Thomas Draper (criminal)

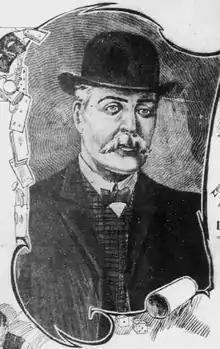
Etching from 1907

Thomas "Shang" Draper (c. 1839–1913) was a criminal shanghaier, saloon keeper, and criminal gang leader in New York City along the city waterfront. Working with George Leonidas Leslie, he was involved in the 1869 Ocean National Bank robbery, the 1876 Northampton Bank robbery, and the 1878 Manhattan Savings Institution robbery.